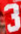
Number: 3